Harry Taylor (Australian rules footballer)

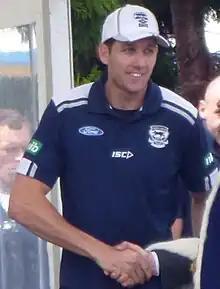
2011 premiership victory parade.

Harry Taylor played another key role in Geelong's 2011 premiership-winning side against Collingwood. Taylor started the match on Travis Cloke of Collingwood and held him well early; however, Cloke soon had a brief "purple patch" of form and booted 3 brilliant goals from outside 50 metres on his natural left boot. The Geelong coaching box decided to try Tom Lonergan on Cloke, and Cloke didn't manage to kick a goal after that move. However, Taylor still had a marvellous game, taking four critical marks in defence to stimulate some trademark Geelong rebounds. Whilst gathering 10 disposals on the day, he was part of the elite Geelong defence who played a pivotal role in cutting off Collingwood's scoring opportunities and setting up play through the Geelong midfield.